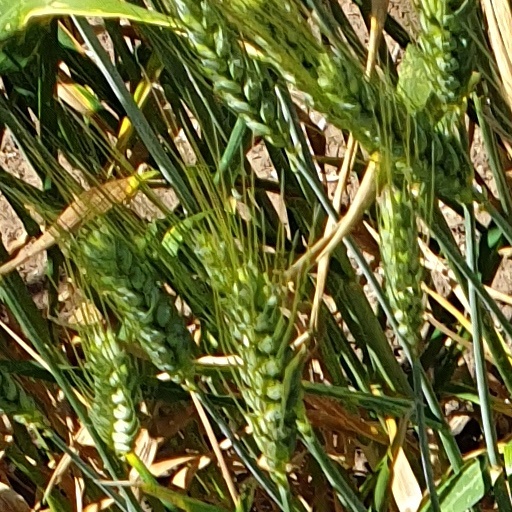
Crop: wheat